Trams in Brisbane

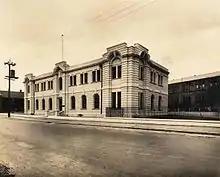
The Brisbane City Council Tramways Department administration building in Milton, with workshops behind

The most numerous of Brisbane's trams, there were 191 trams of this class built between 1925 and 1938. Officially called "bogie drop centre combination cars", (usually shortened to "dropcentre" or "droppie") these trams' distinctive drop centre compartment was open to the elements, with only canvas blinds to provide protection for passengers in cold or wet weather. Although designed to be operated using airbrakes, most cars in this class were instead built with rheostatic brakes and hand brakes. However, the last 17 cars (Nos 370–386) were built with airbrakes. Subsequently, many of the older cars in this class were retrofitted with airbrakes and had their rheostatic braking systems removed. Early cars were built with open ends (meaning the drivers were unprotected from the elements) but later cars were built with enclosed ends (or "vestibules"). The ends of all the earlier cars of this class were enclosed by 1934. These trams were last used in regular service in December 1968.